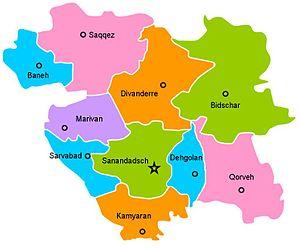
La province du Kurdistan est une des 31 provinces d'Iran, à ne pas confondre avec la région plus grande du Kurdistan iranien. Sa capitale est Sanandaj.